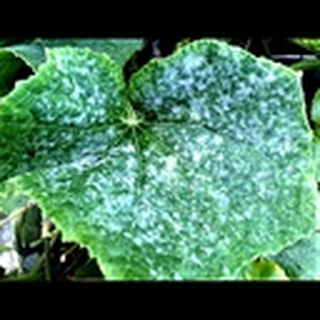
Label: cotton_powdery_mildew